Urbi

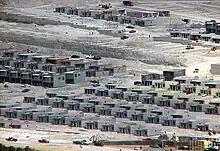
Urbi mass housing construction near Tijuana, Mexico.

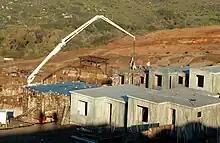
Mass housing construction by Urbi of Mexico.

Urbi, incorporated in 1981, is a home developer based in Mexico, with its headquarters located in the Northwestern city and the capital of the state of Baja California, Mexicali. The company has presences in the Northern states of Mexico, as well as the metropolitan areas of Mexico City, Guadalajara and Monterrey. It has been public since 2004, and its stock trades on the Bolsa Mexicana de Valores.